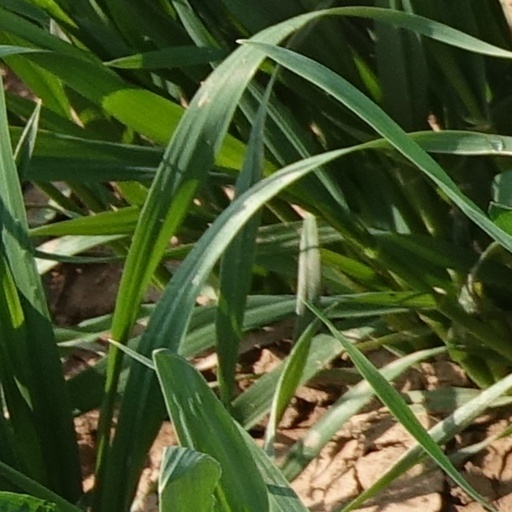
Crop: wheat